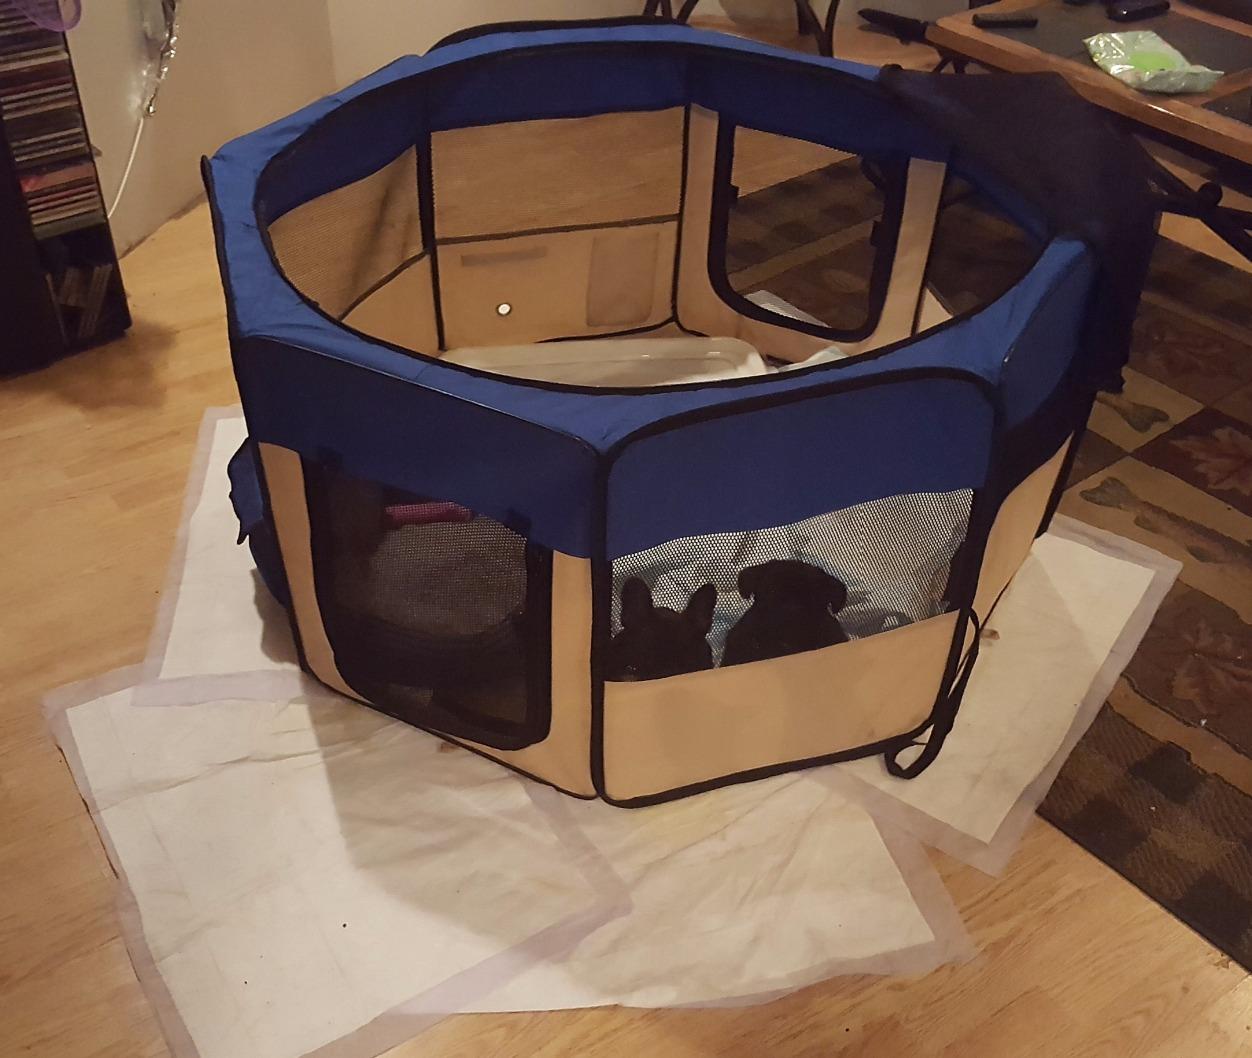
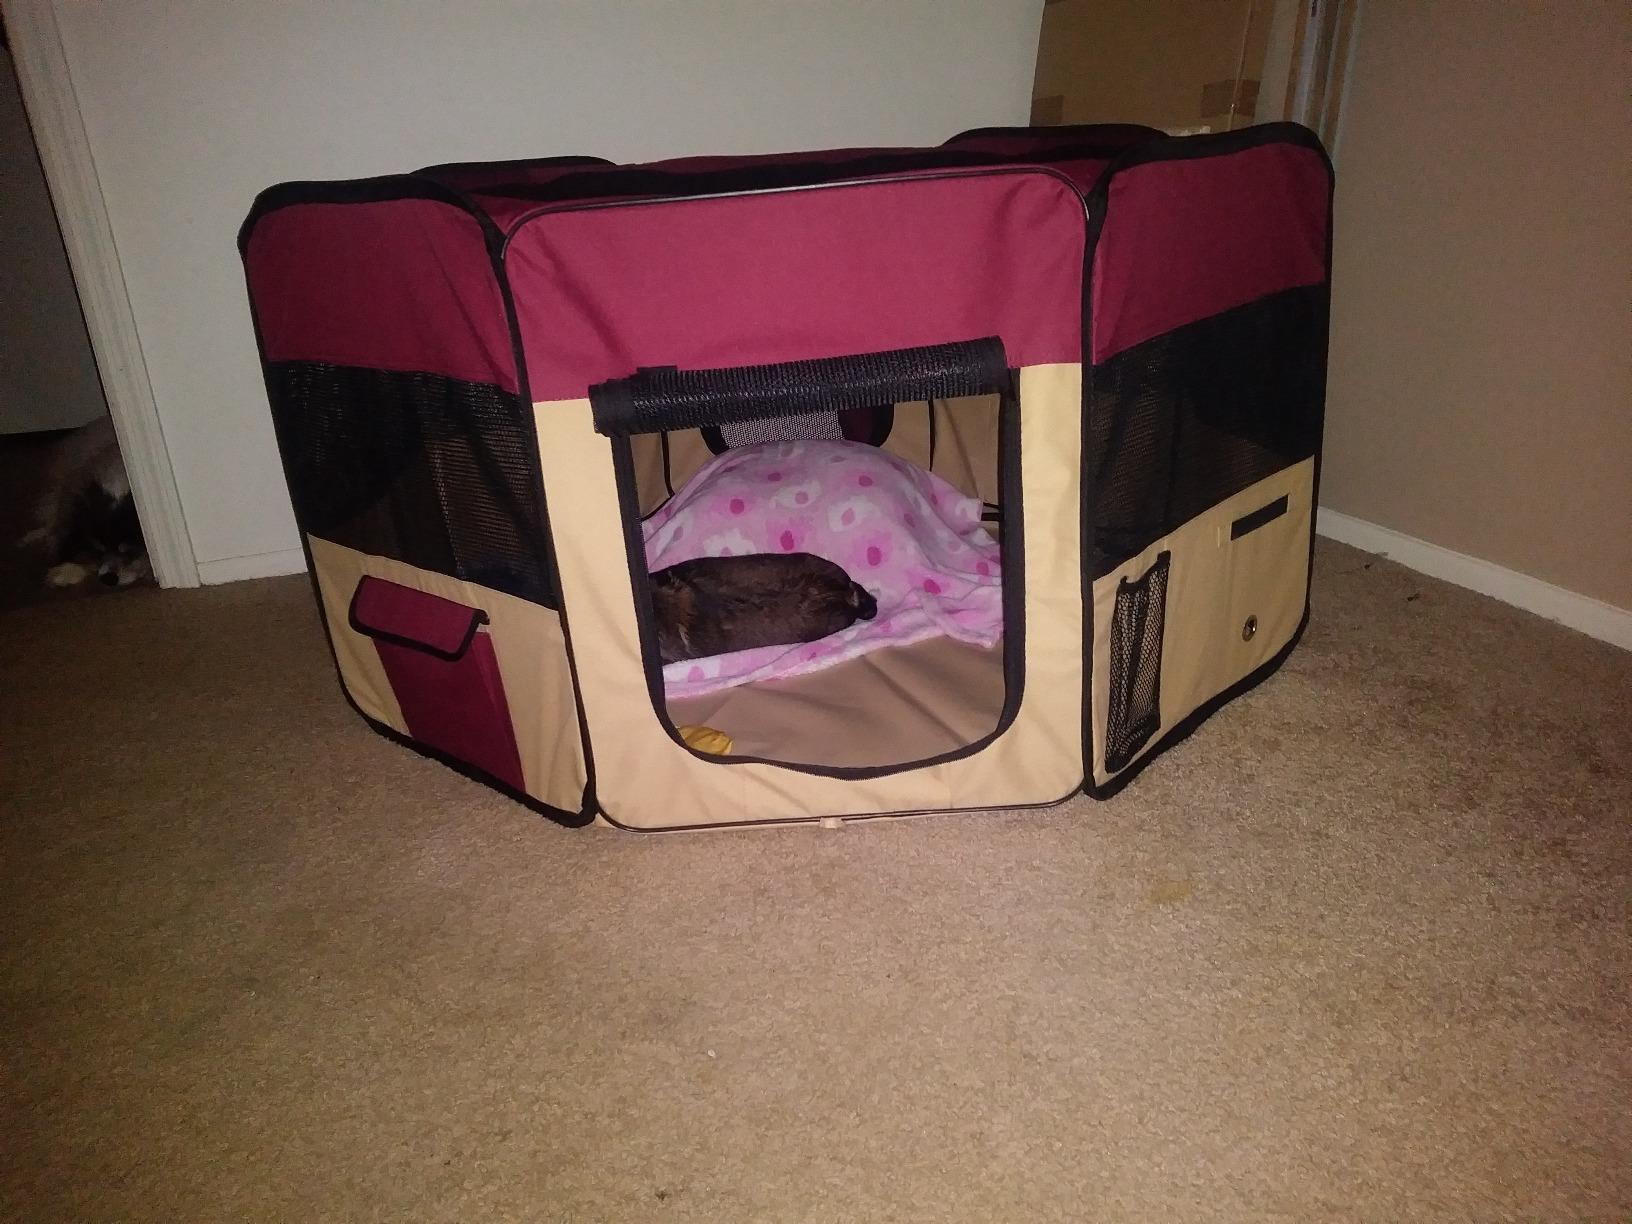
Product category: items_kennel
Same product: no